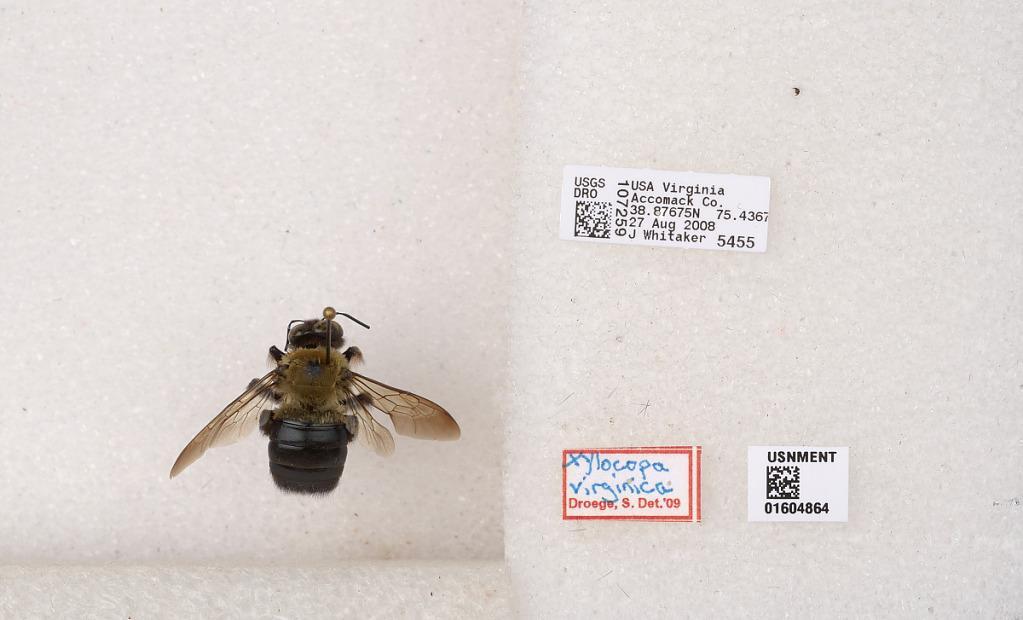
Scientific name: Xylocopa (Xylocopoides) virginica virginica (Linnaeus)
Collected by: J. Whitaker
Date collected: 2008-8-27
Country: United States
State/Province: Virginia
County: Accomack
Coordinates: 37.77, -75.77
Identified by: Droege, Sam